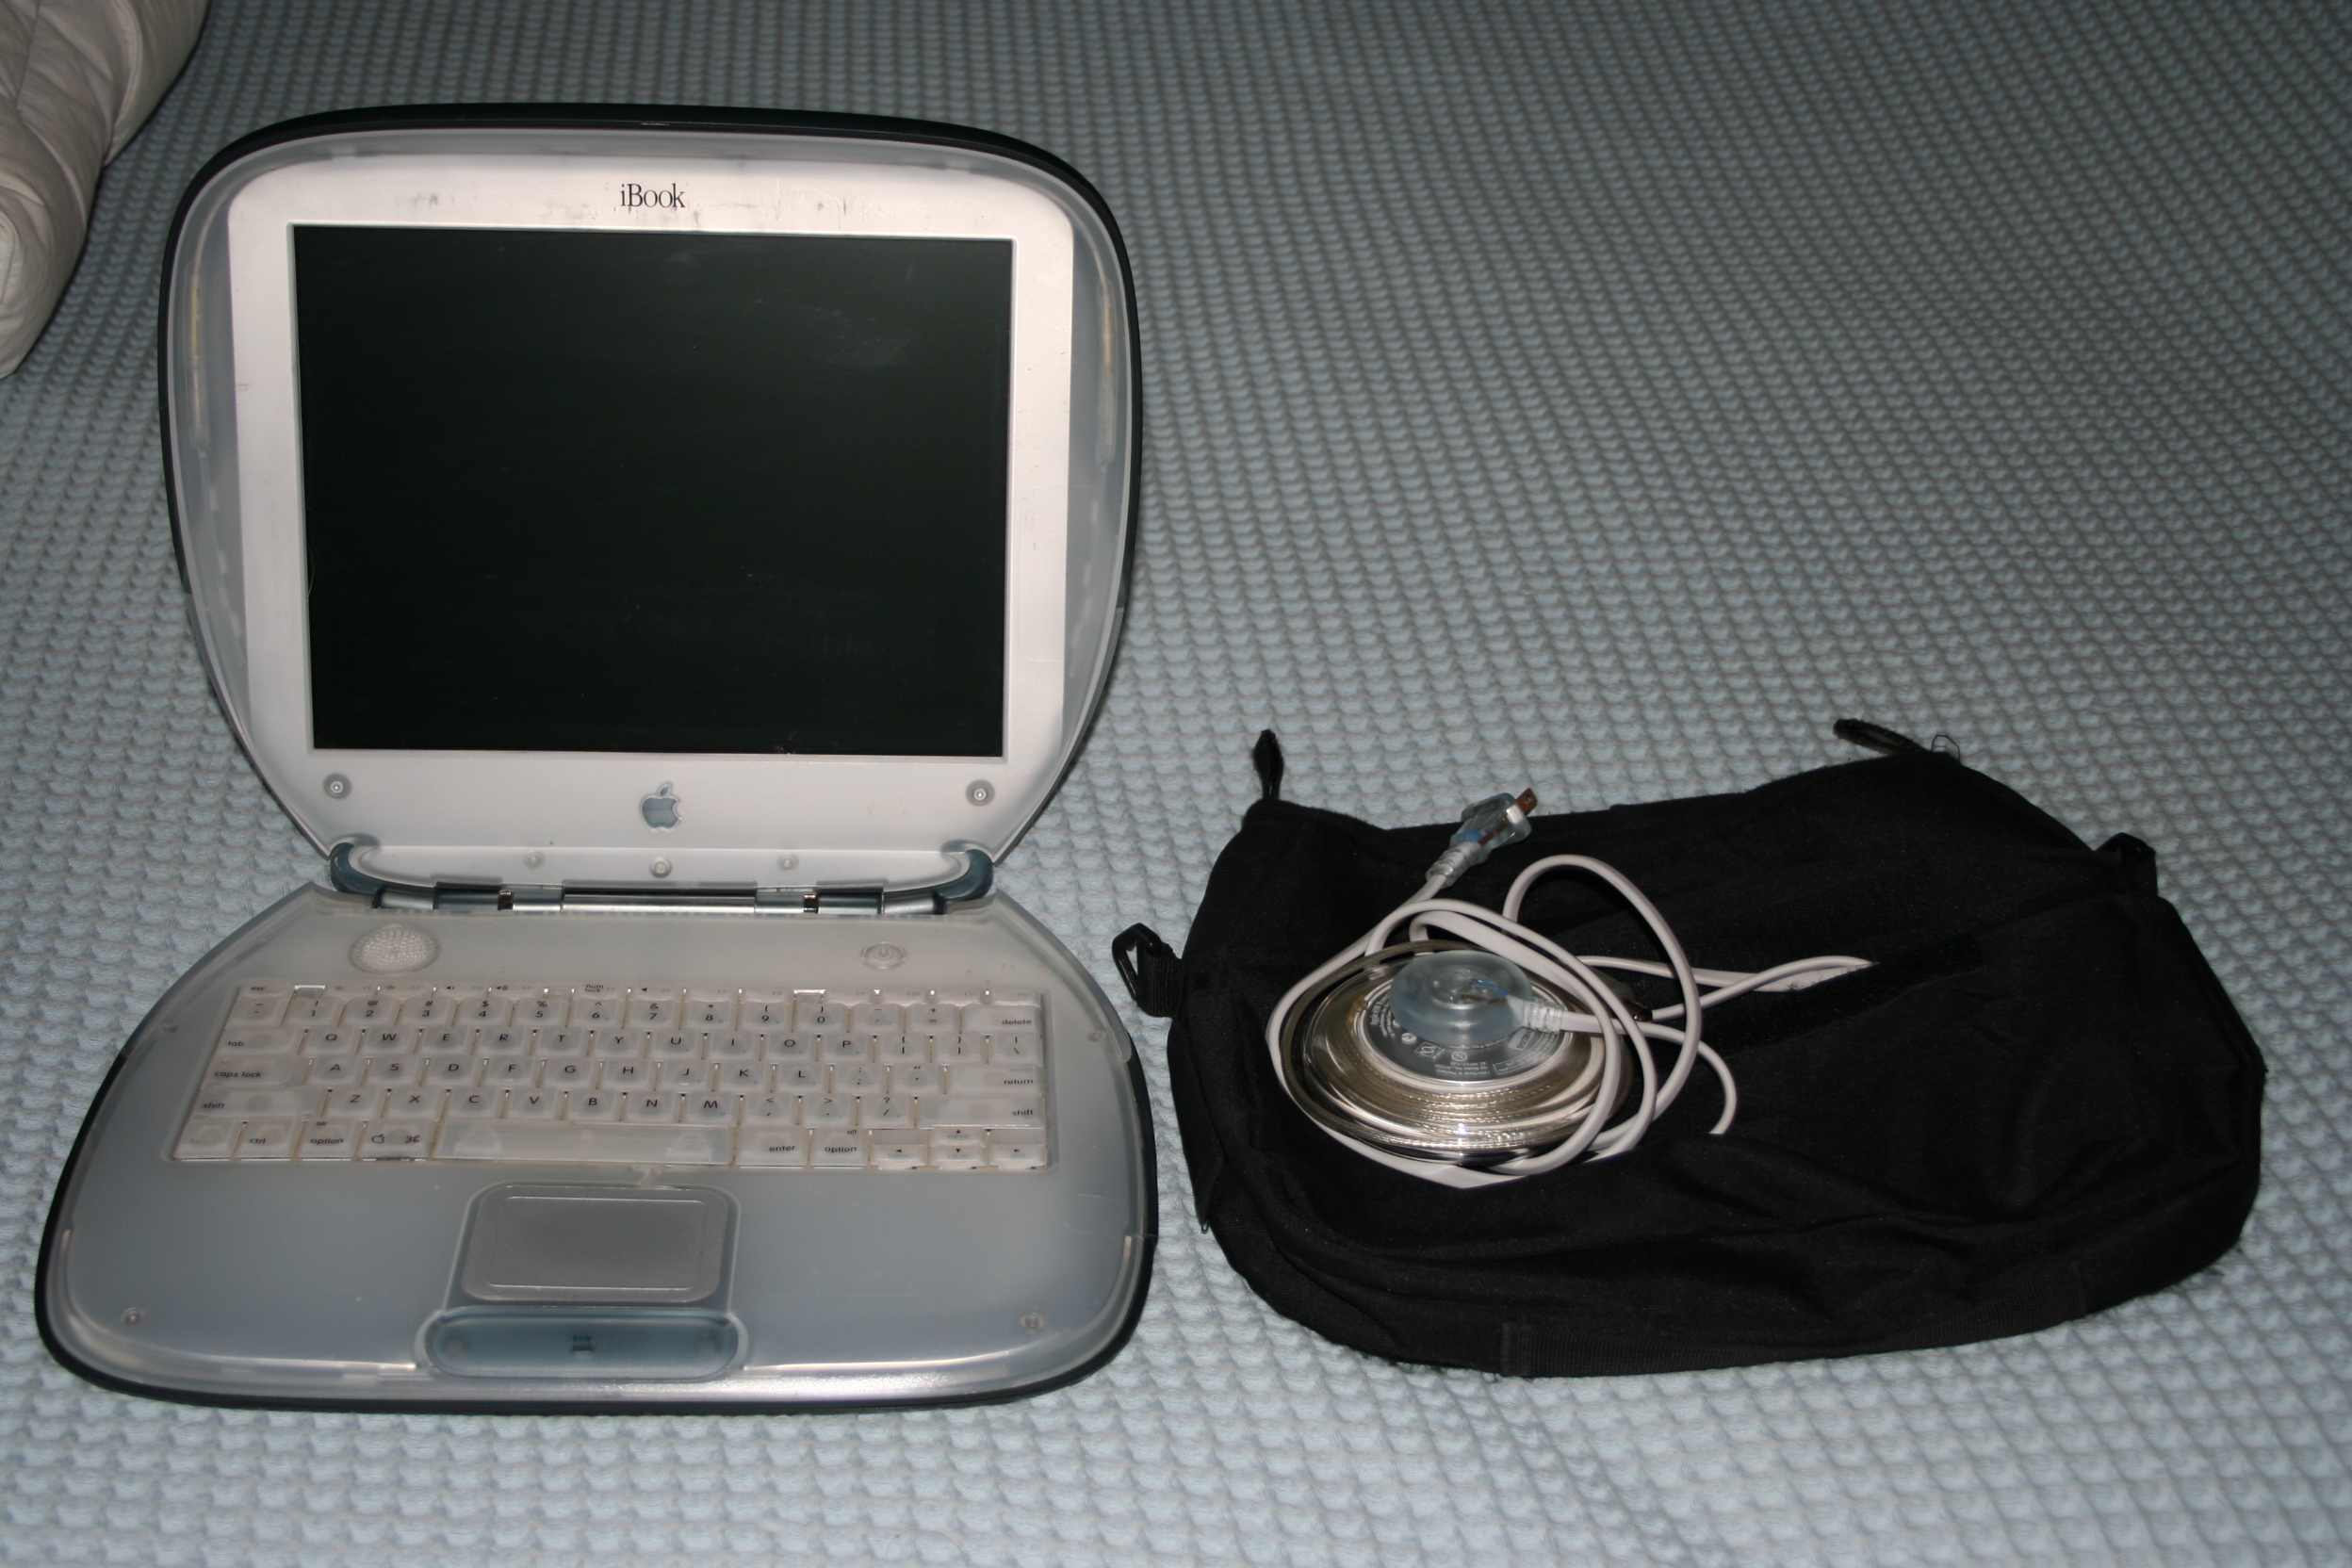
laptop, mac, technology, gadget, product, electronics, multimedia, electronic device